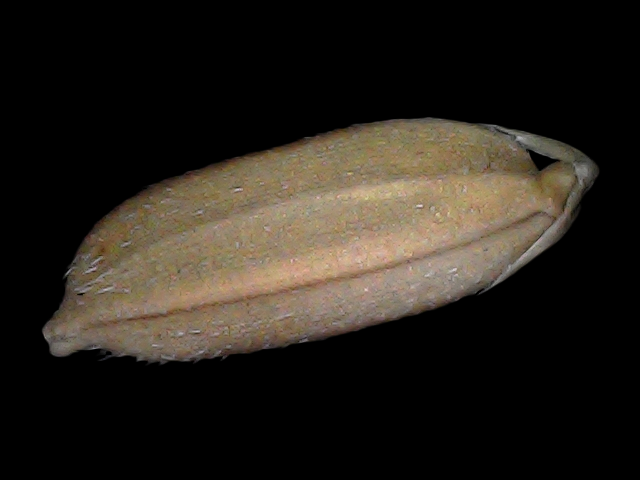
Rice variety: Br22